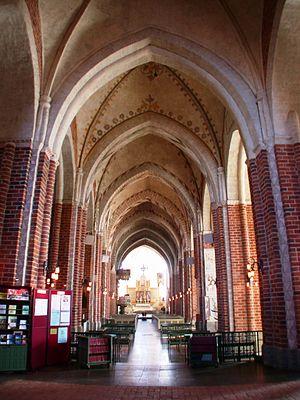
La cathédrale de Strängnäs est la cathédrale de la ville de Strängnäs dans le comté de Södermanland en Suède. Depuis la Réforme protestante, elle est le siège du diocèse luthérien de Strängnäs.